Jerod Evans

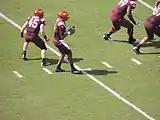
Evans (4) with Virginia Tech in 2016

Jerod X. Evans (born January 16, 1994) is an American professional football quarterback who is a free agent. He played college football for the Virginia Tech Hokies and signed with the Philadelphia Eagles as an undrafted free agent following the 2017 NFL draft.